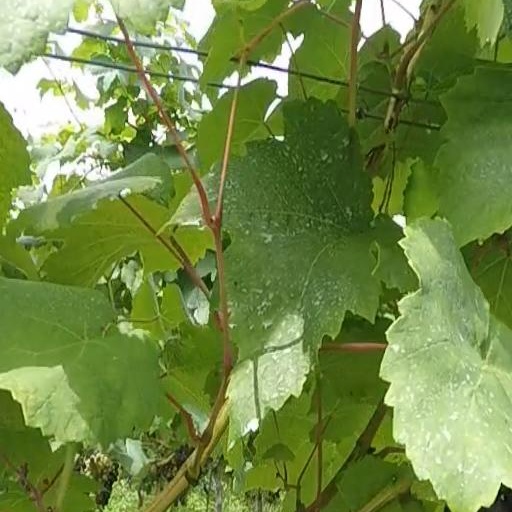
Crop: grape